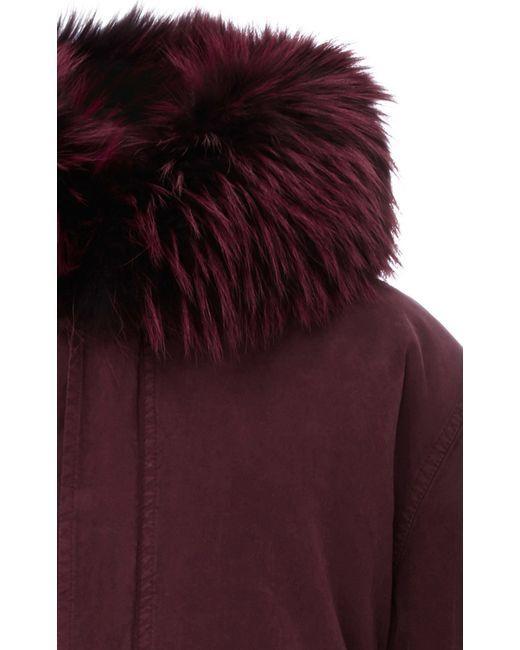
Weinrote Jacke mit Felldesign Jacke